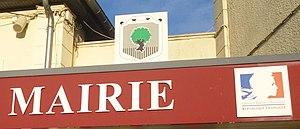
Blason de la commune sur le fronton de la Mairie
Tortequesne est une commune française située dans le département du Pas-de-Calais en région Hauts-de-France.